Jeff Keppinger

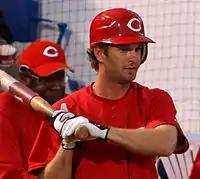
Keppinger during his tenure with the Cincinnati Reds in 2008 spring training

On January 2, 2007, Keppinger was designated for assignment by the Royals. Eight days later, Keppinger was traded to the Cincinnati Reds. In return, the Royals received Minor League pitcher Russ Haltiwanger.